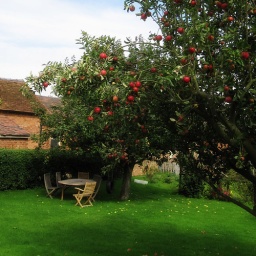
Apple tree in the farmhouse garden by my office